Cyclone Raja

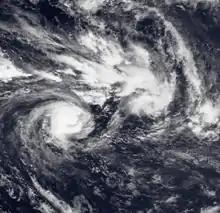
Tropical Cyclone Raja (left) and the precursor to Sally (right) interacting on 26 December

Raja impacted Fiji between 24 and 30 December, where it was responsible for in damage, one death and the worst flood of the Labasa River since 1929. It was considered to be one of the worst tropical cyclones on record to hit Fiji. On 23 December, the FMS issued a tropical cyclone alert for the Fijian dependency of Rotuma and warned that gale-force winds were possible on the island within the next 24 hours. The FMS issued a storm warning for Rotuma and a tropical cyclone alert for the rest of Fiji later that day, since it was thought that the system would continue moving southeast towards the island nation. Raja passed west of Rotuma on 24 December, and gale-force winds and extensive damage to houses, vehicles, coastal roads and crops were reported. The tropical cyclone alert was gradually replaced that day with a gale warning for islands in Fiji's Northern Division the following day, since Raja was expected to pass close enough to trigger gale-force winds.